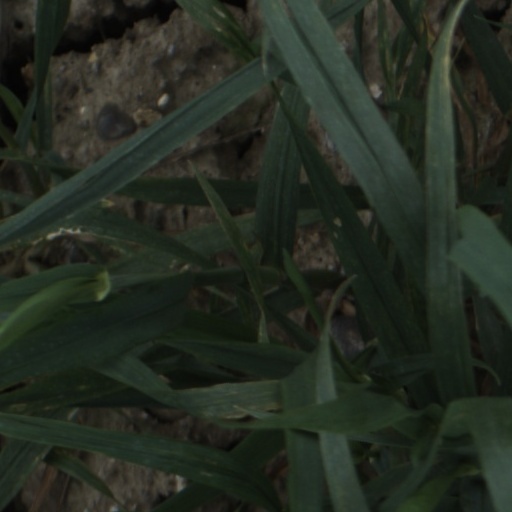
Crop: wheat